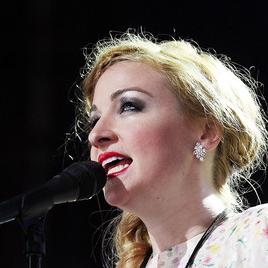
Age: 29